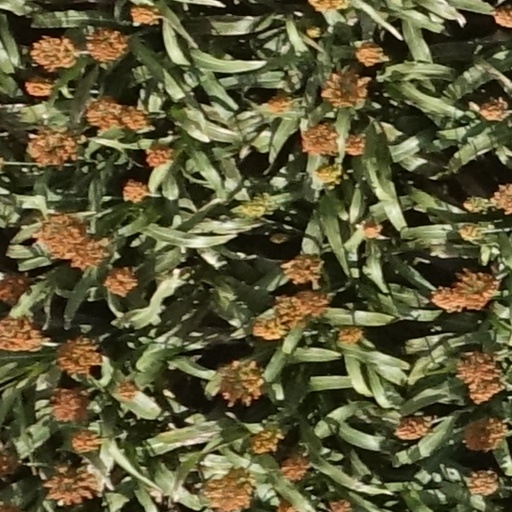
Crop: sorghum